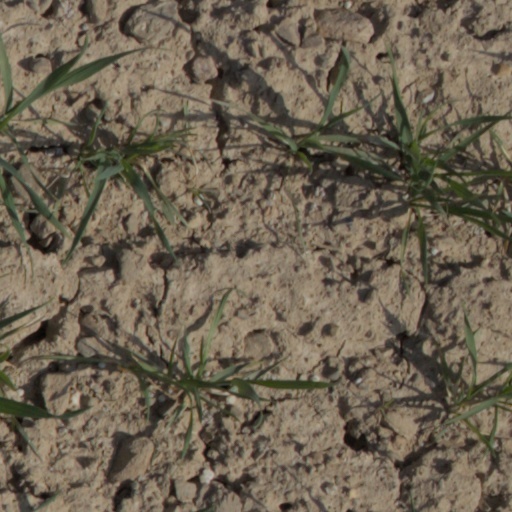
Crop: wheat